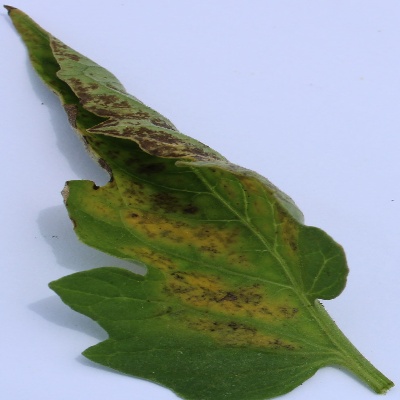
Crop: Tomato
Condition: leaf blight